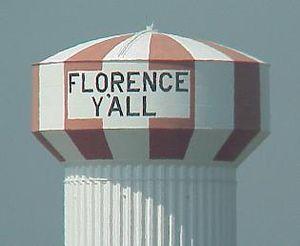
La ville américaine de Florence est située dans le comté de Boone, dans l’État du Kentucky. Lors du recensement de 2010, sa population s’élevait à 29 951 habitants.